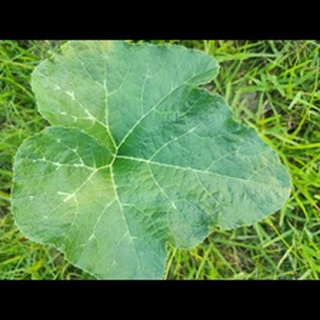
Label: healthy_pumpkin